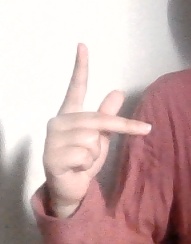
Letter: dha